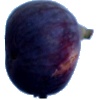
Label: Fig 1